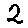
Label: 2